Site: brandenburg
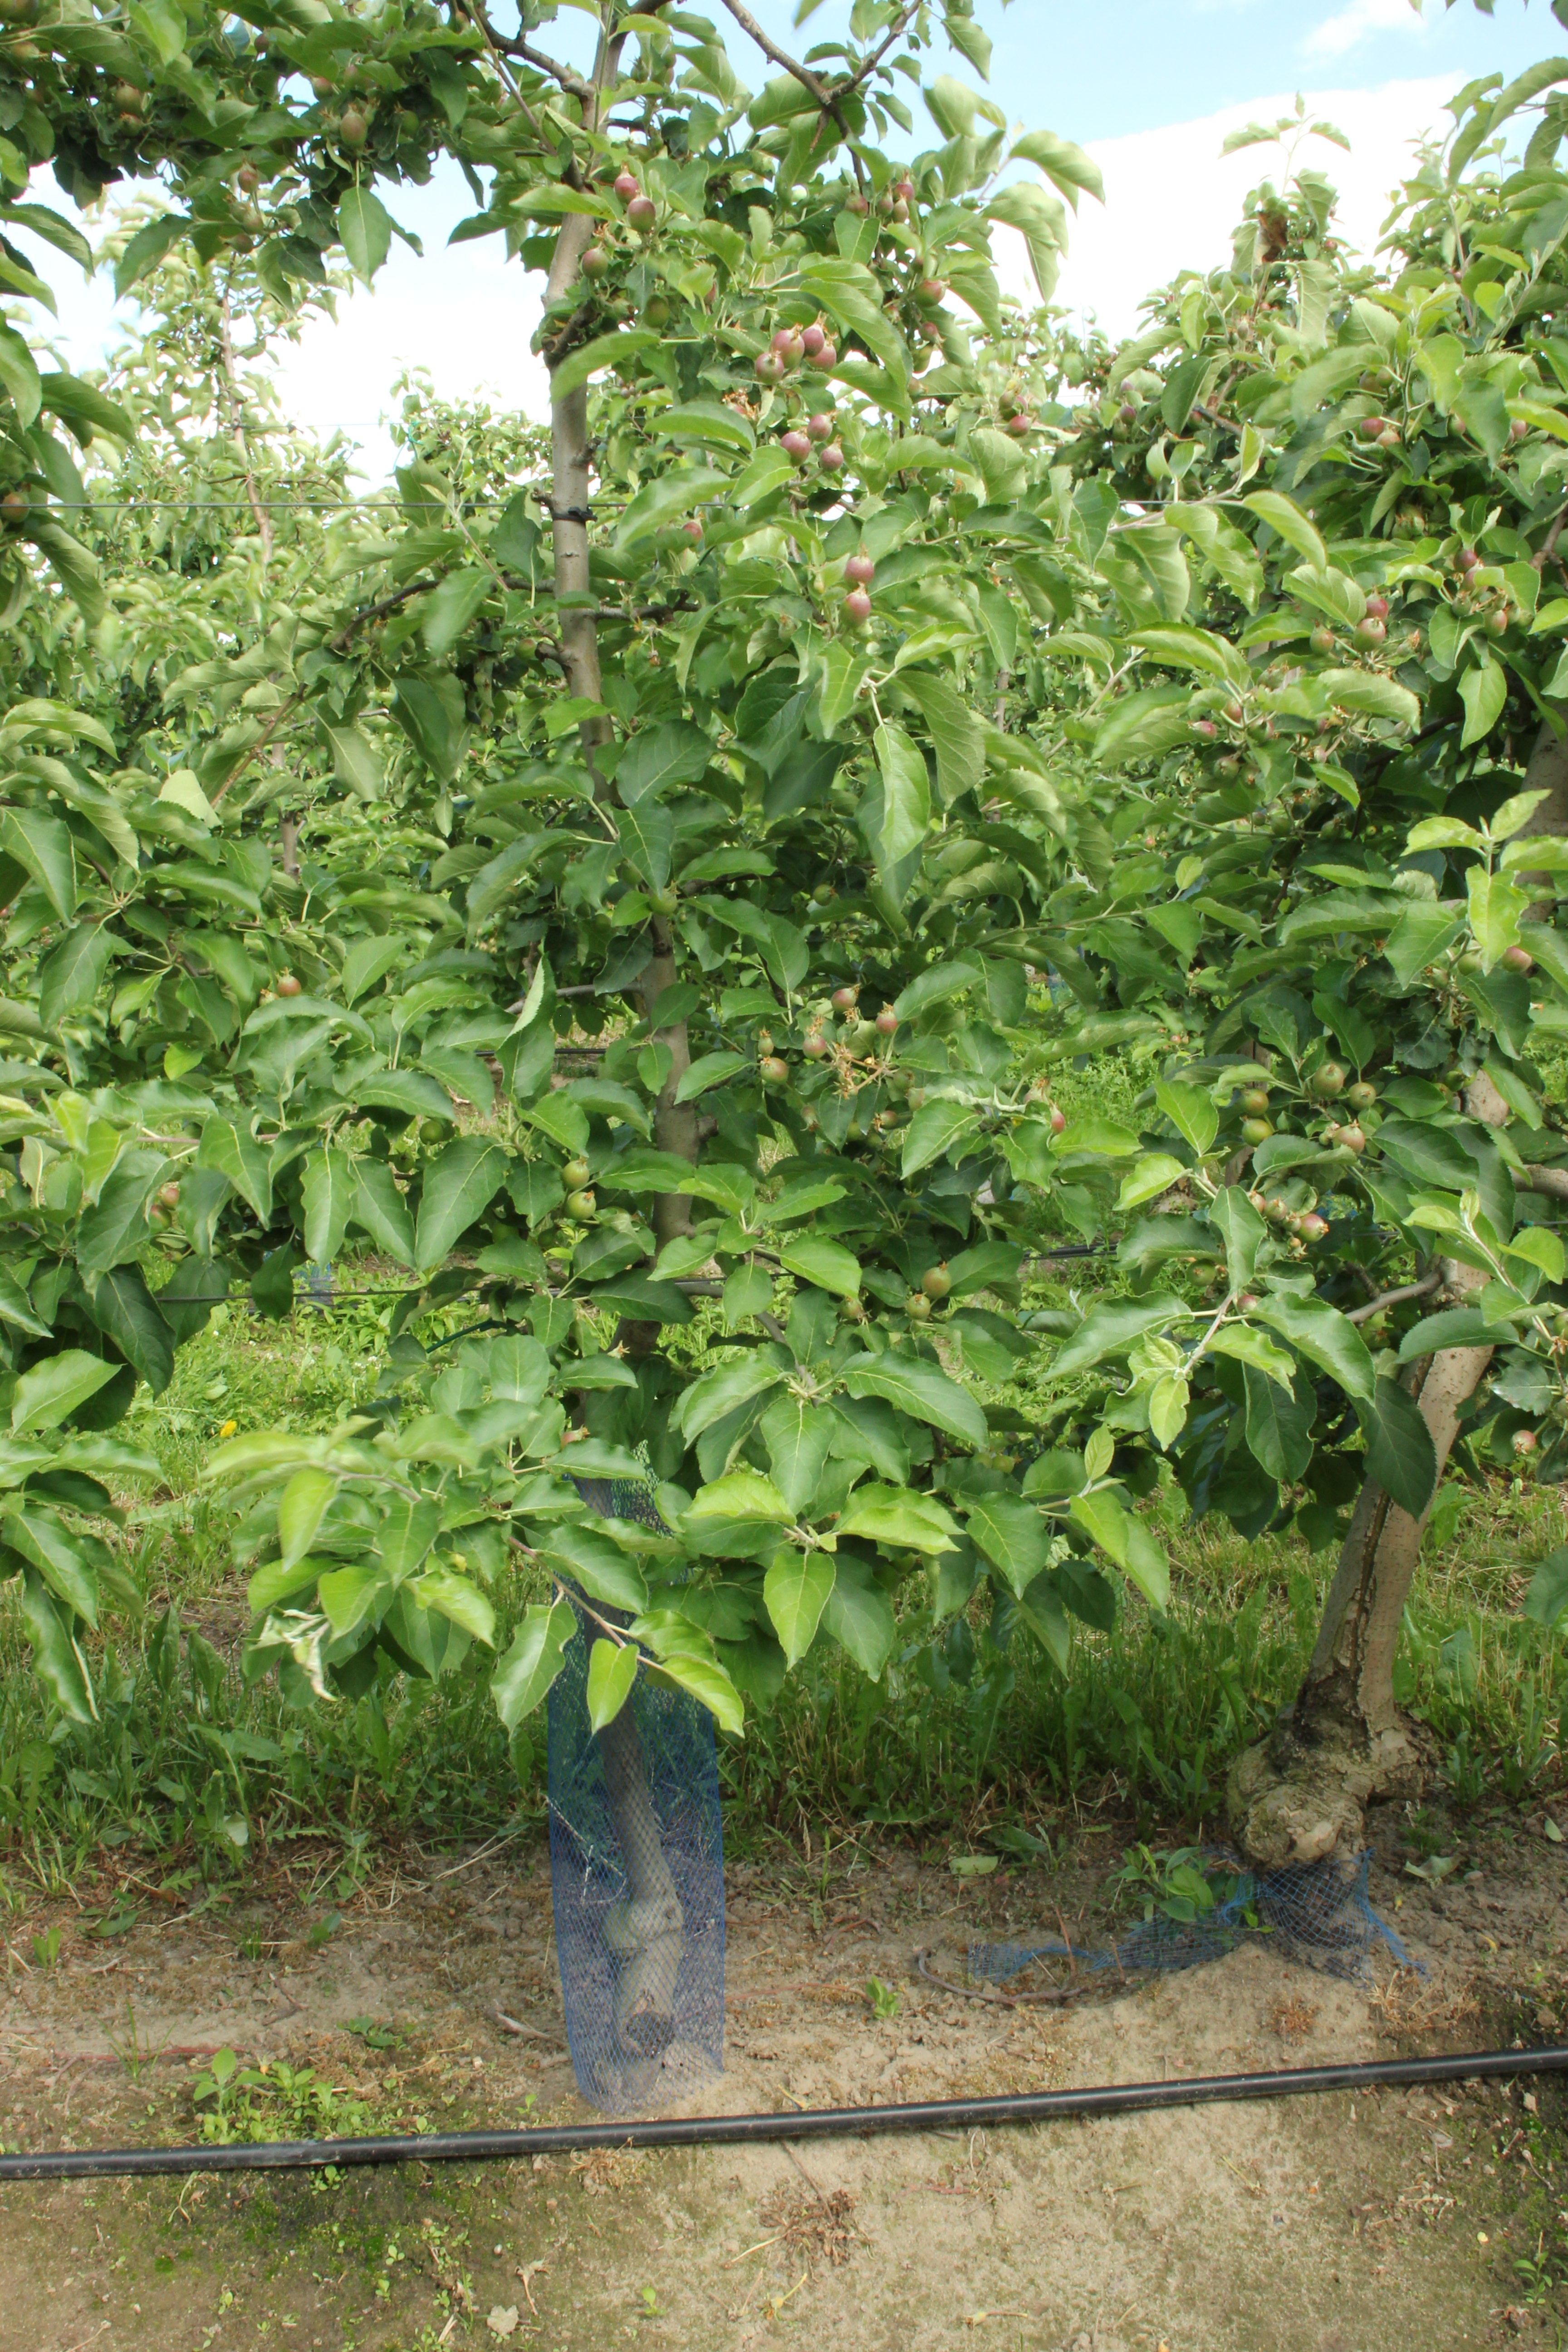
Growth stage (BBCH 72): Development of fruit